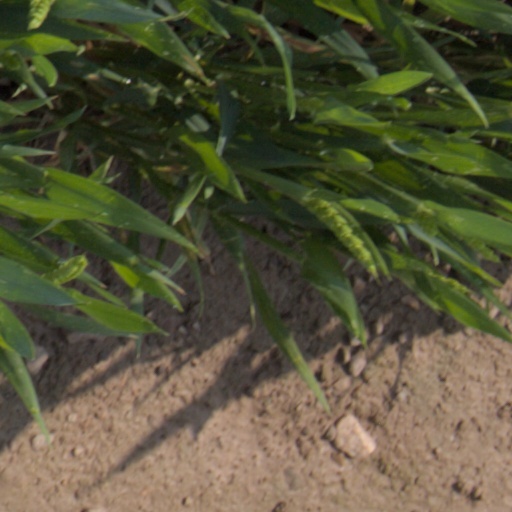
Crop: wheat